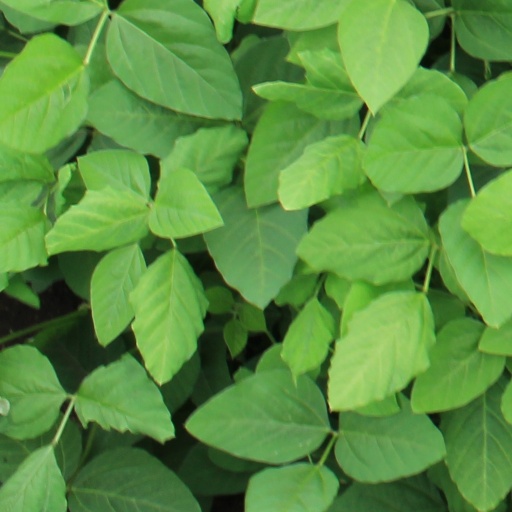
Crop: soybean